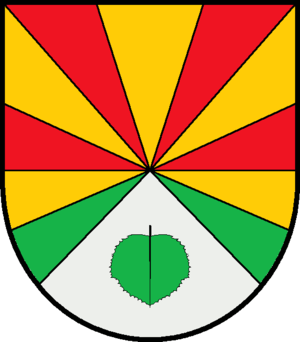
Wangelau est une commune allemande du Schleswig-Holstein, située dans l'arrondissement du duché de Lauenbourg, à sept kilomètres au sud-est de la ville de Schwarzenbek. Wangelau est l'une des dix communes de l'Amt Lütau dont le siège est à Lauenburg/Elbe.